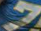
Number: 7